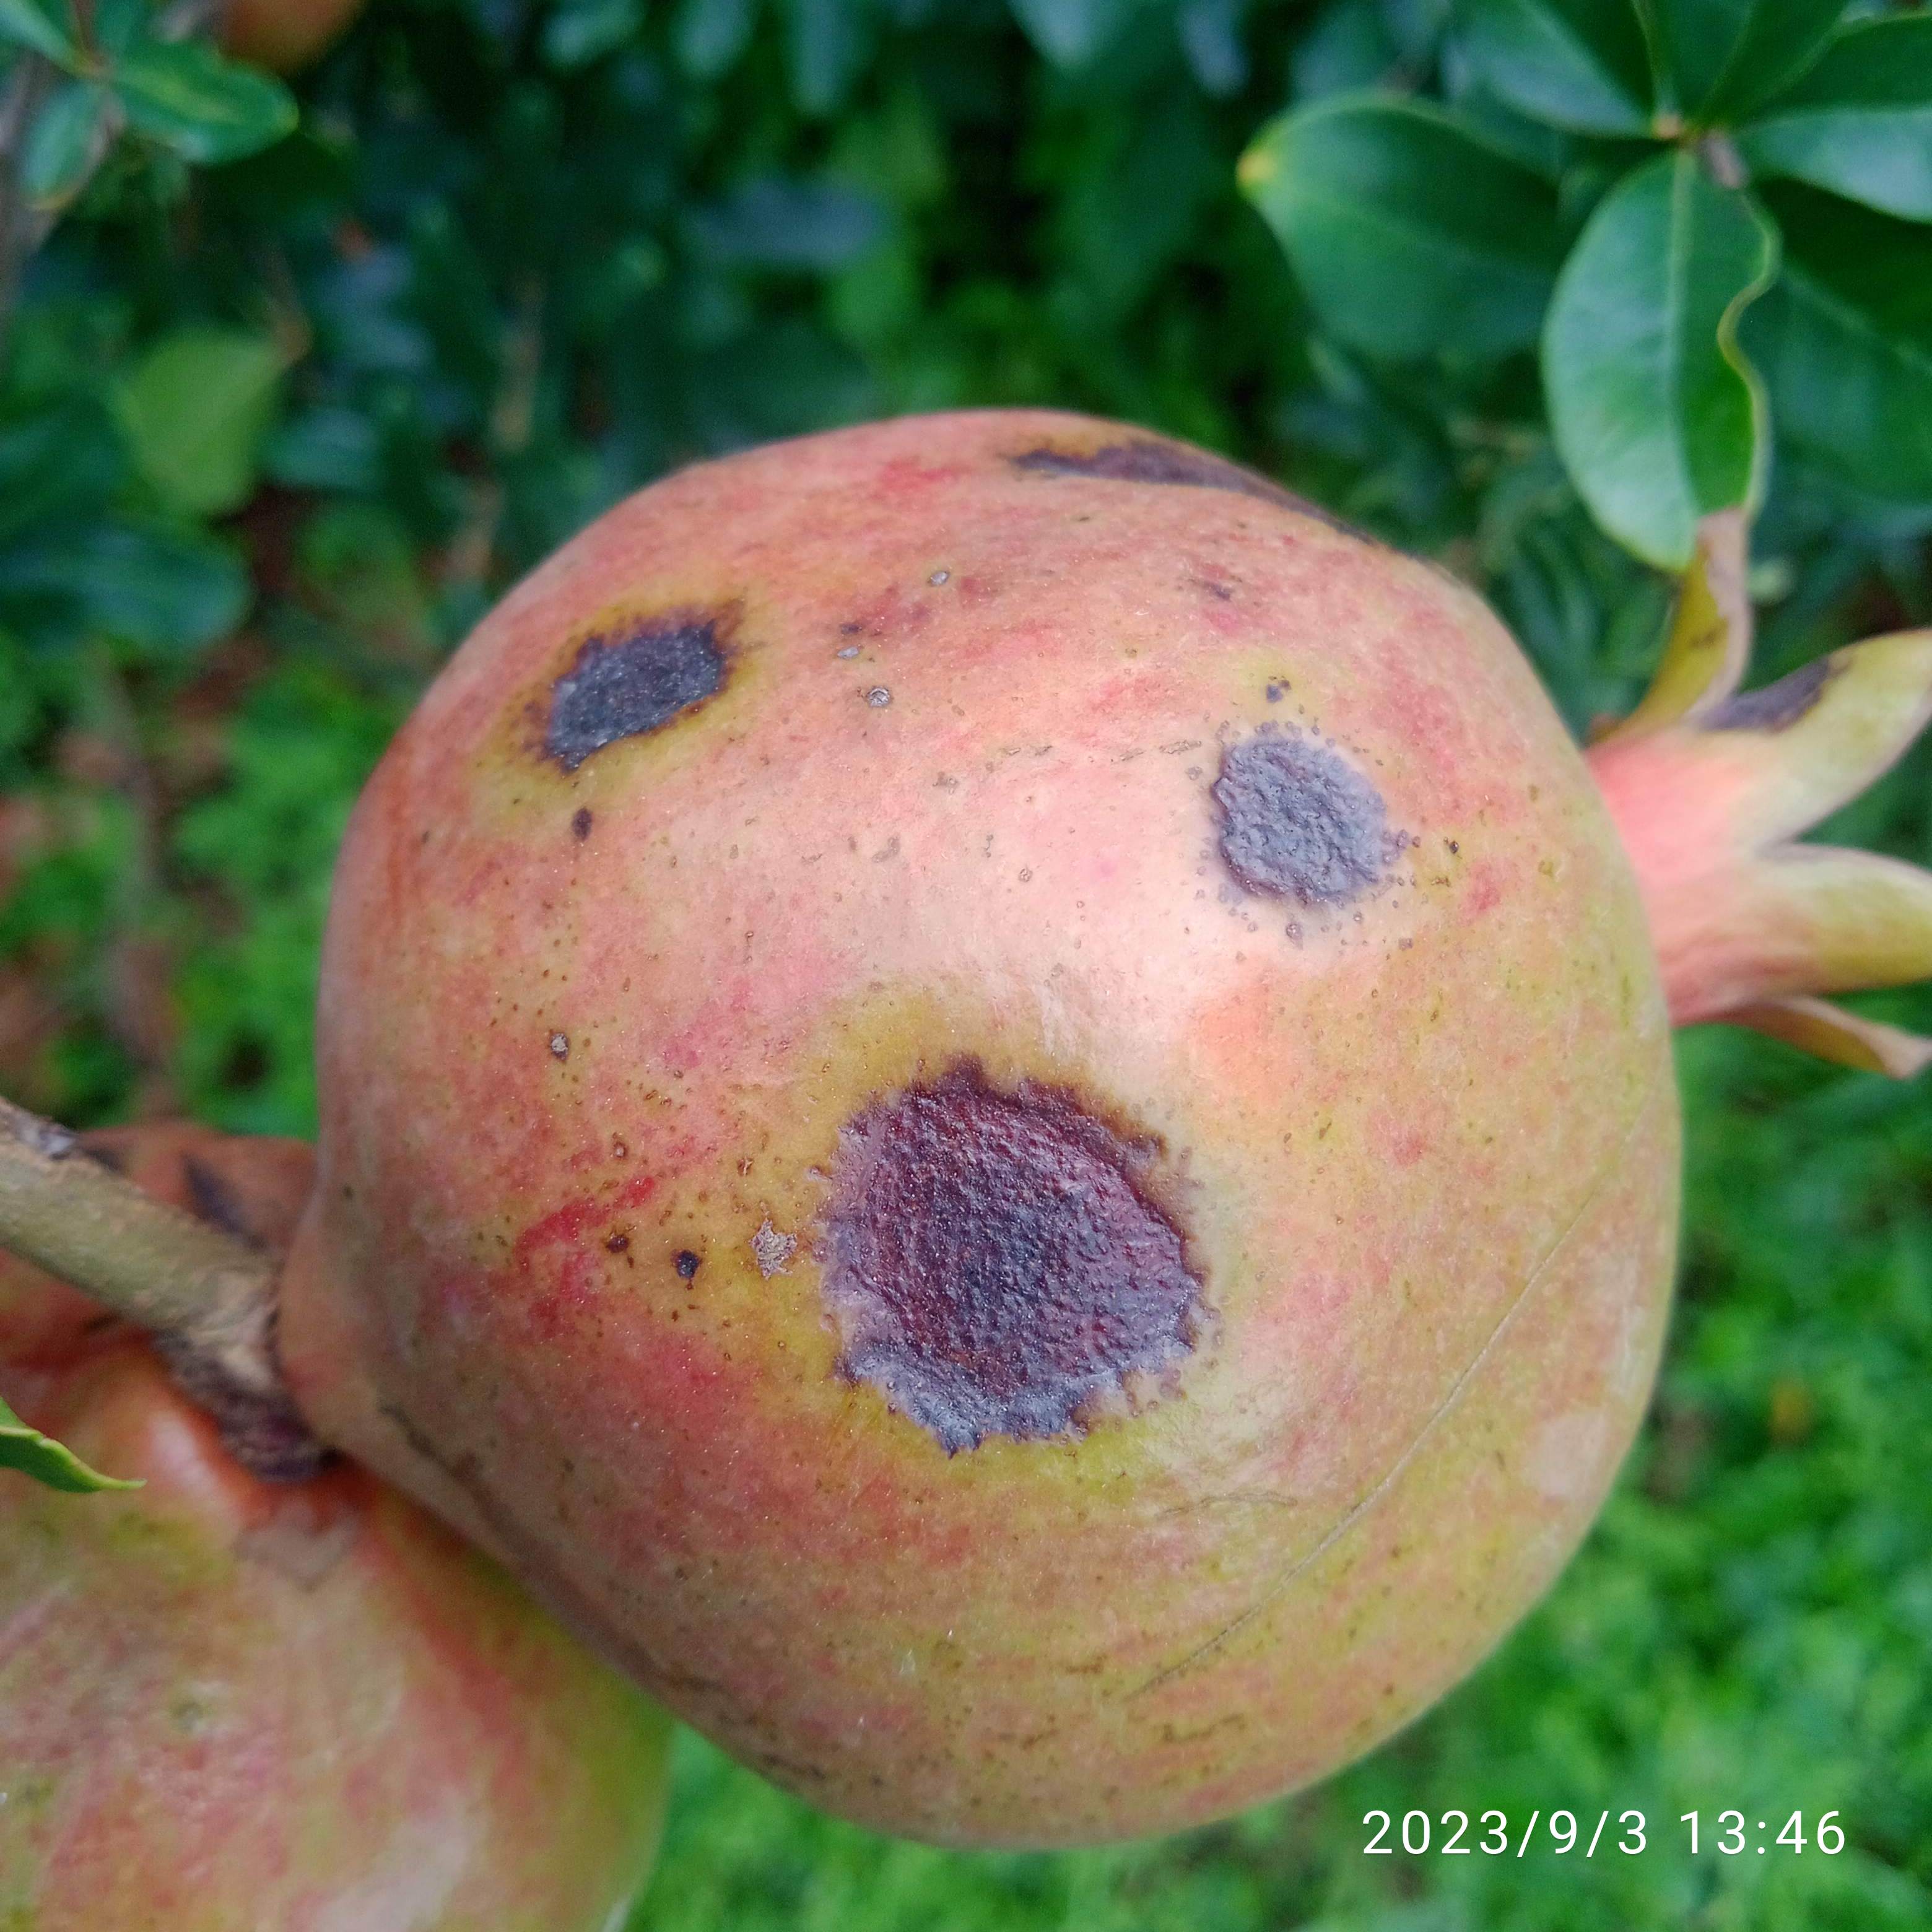
Label: Anthracnose